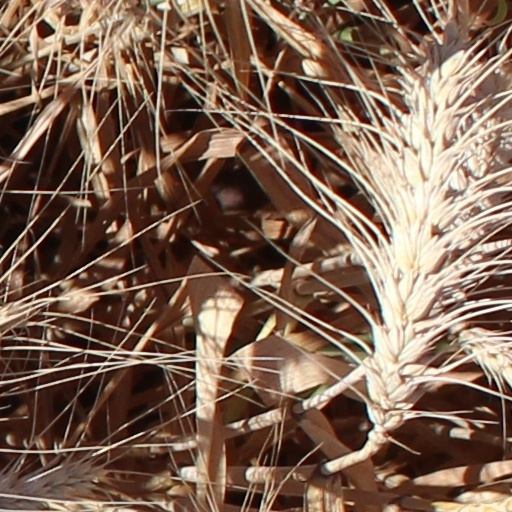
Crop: wheat